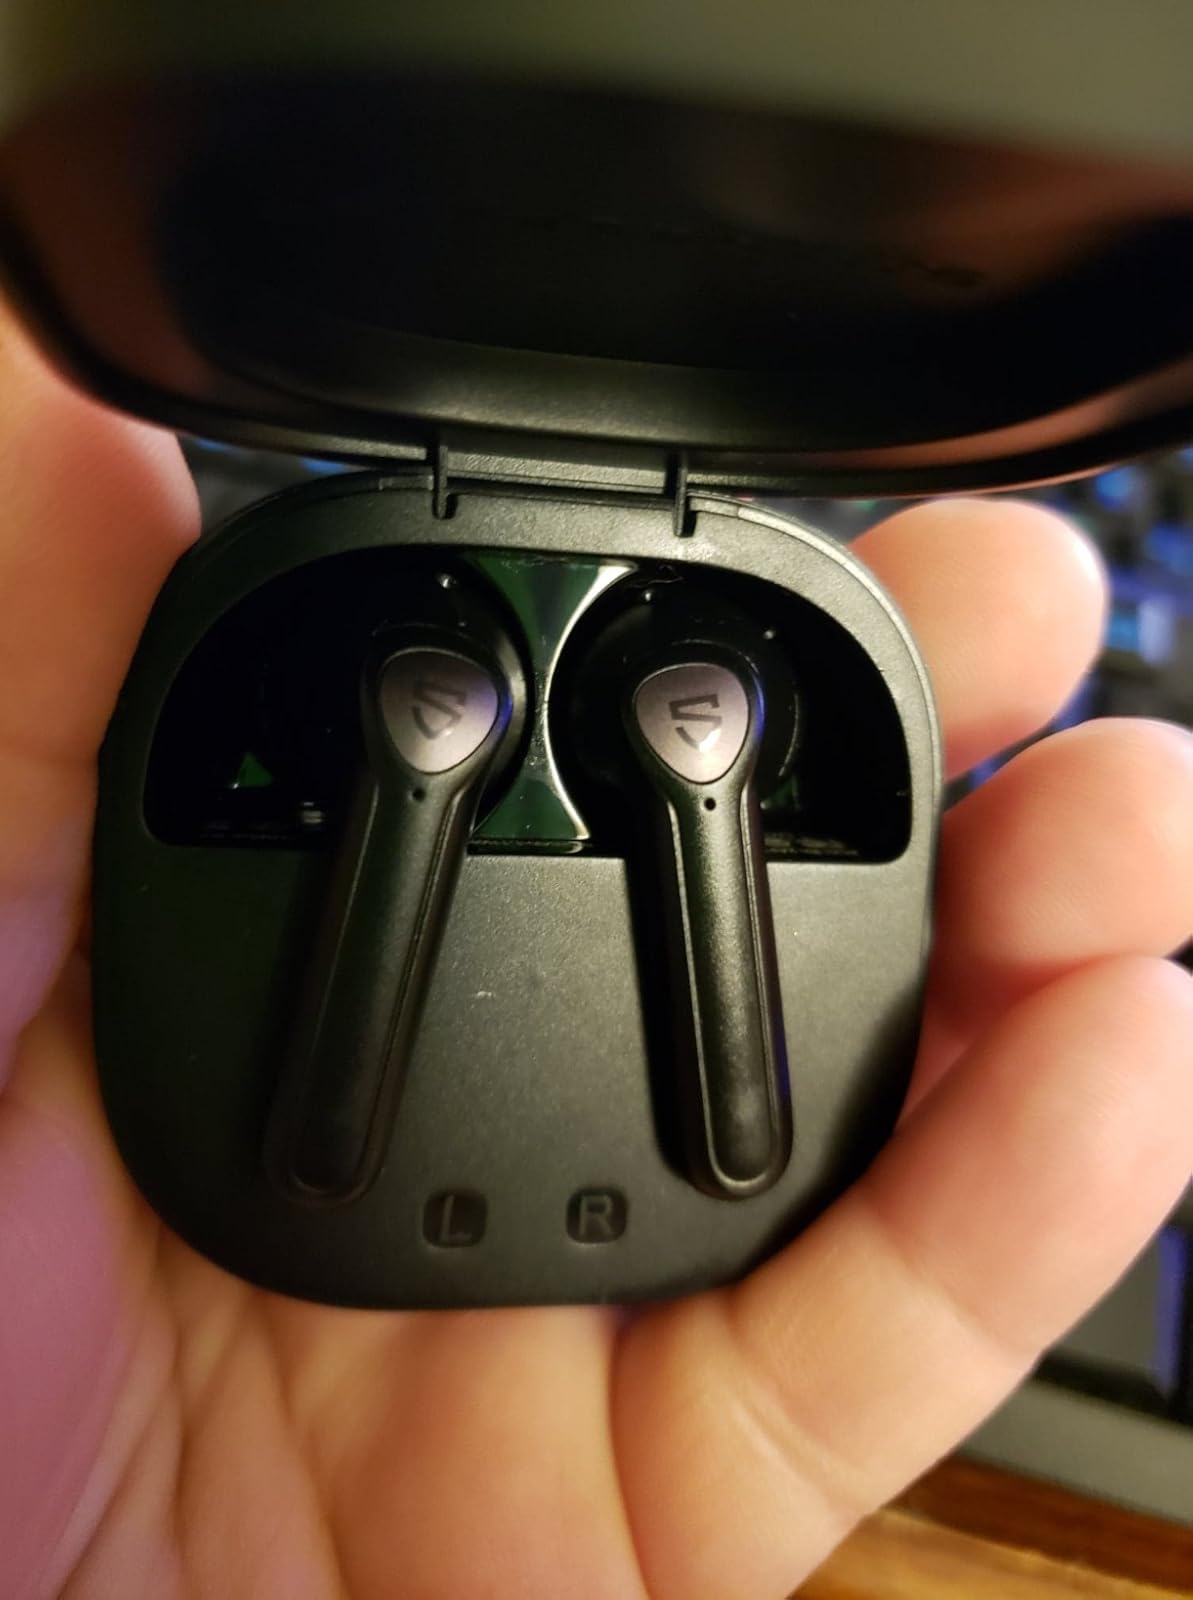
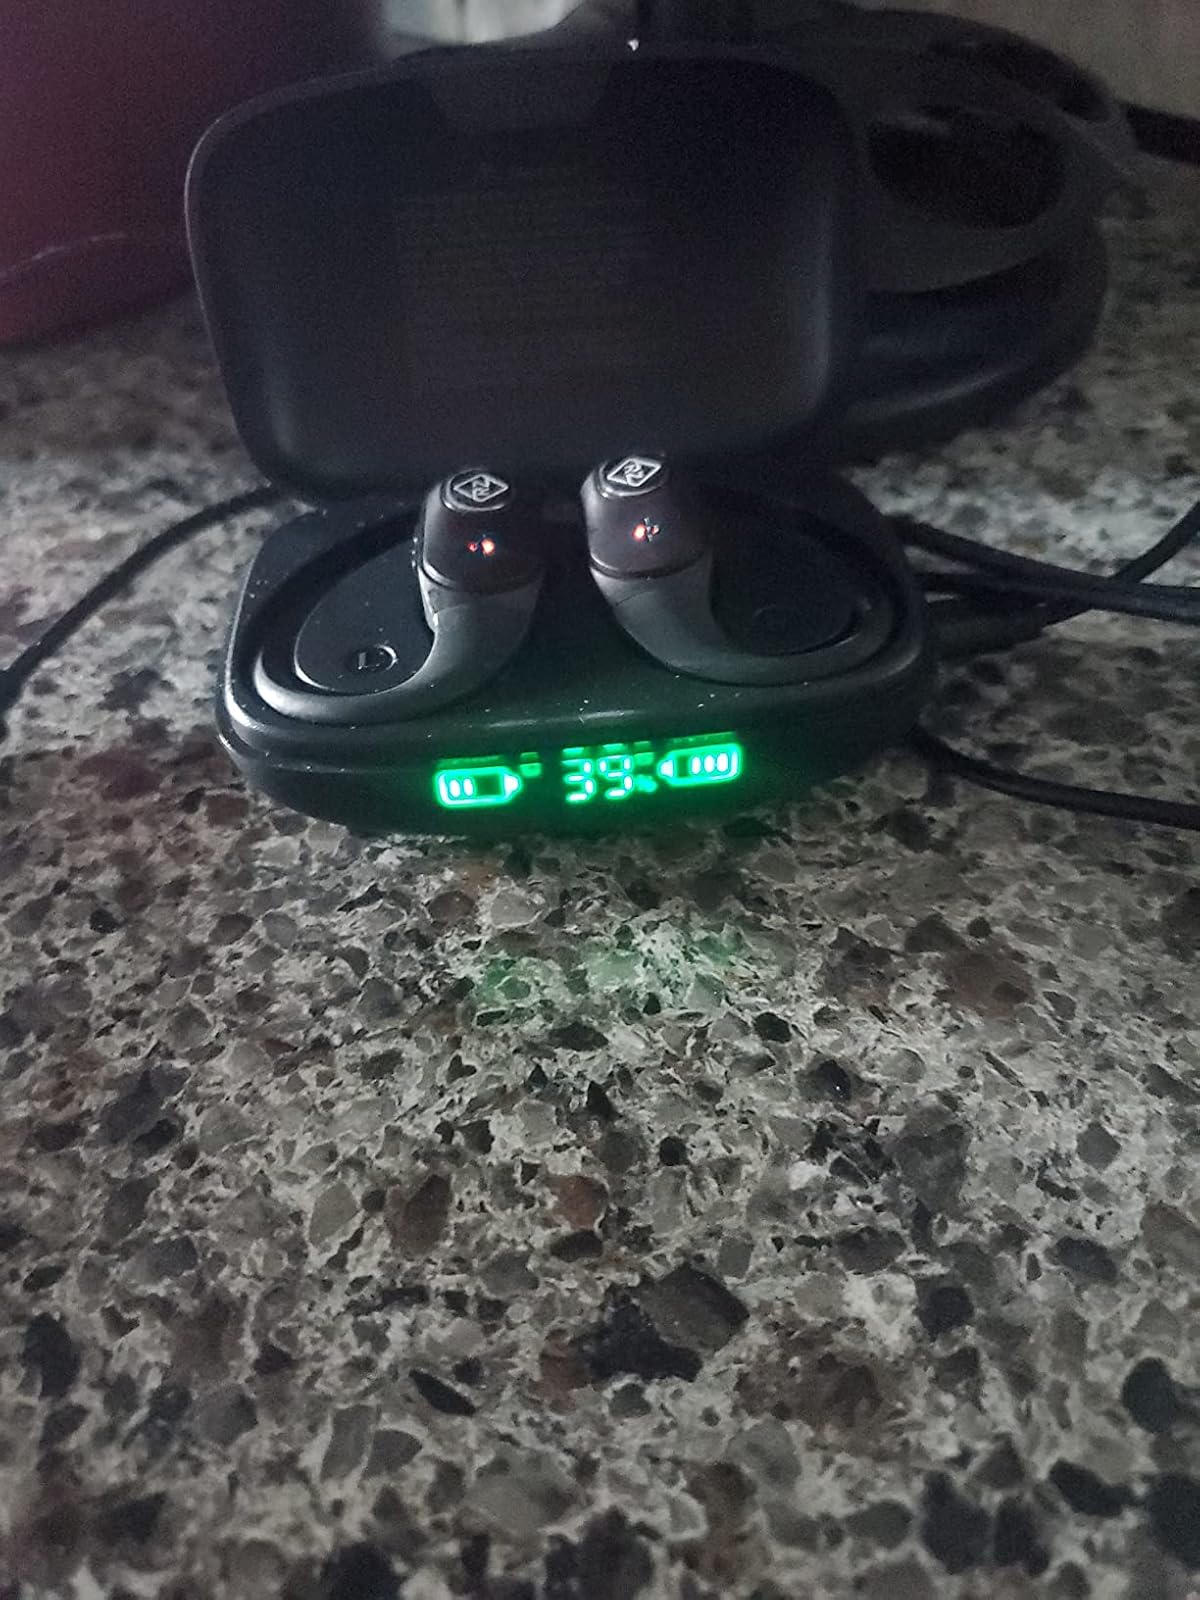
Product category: earbuds
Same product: no